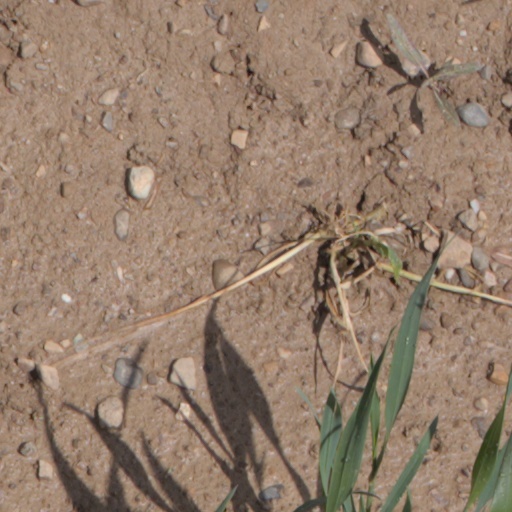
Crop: wheat